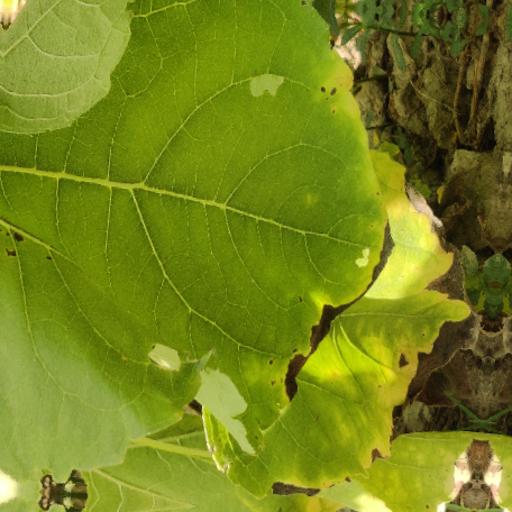
Label: Downy_mildew